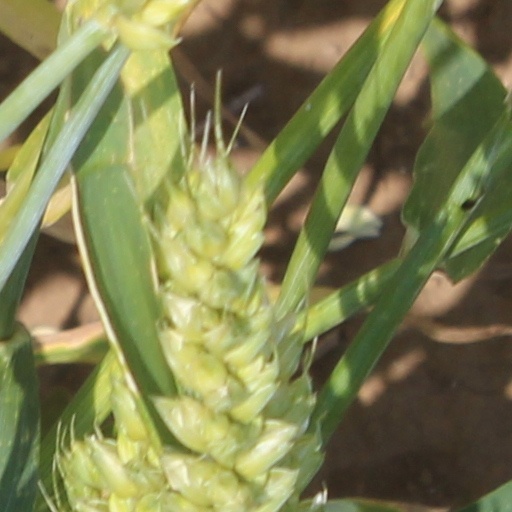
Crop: wheat